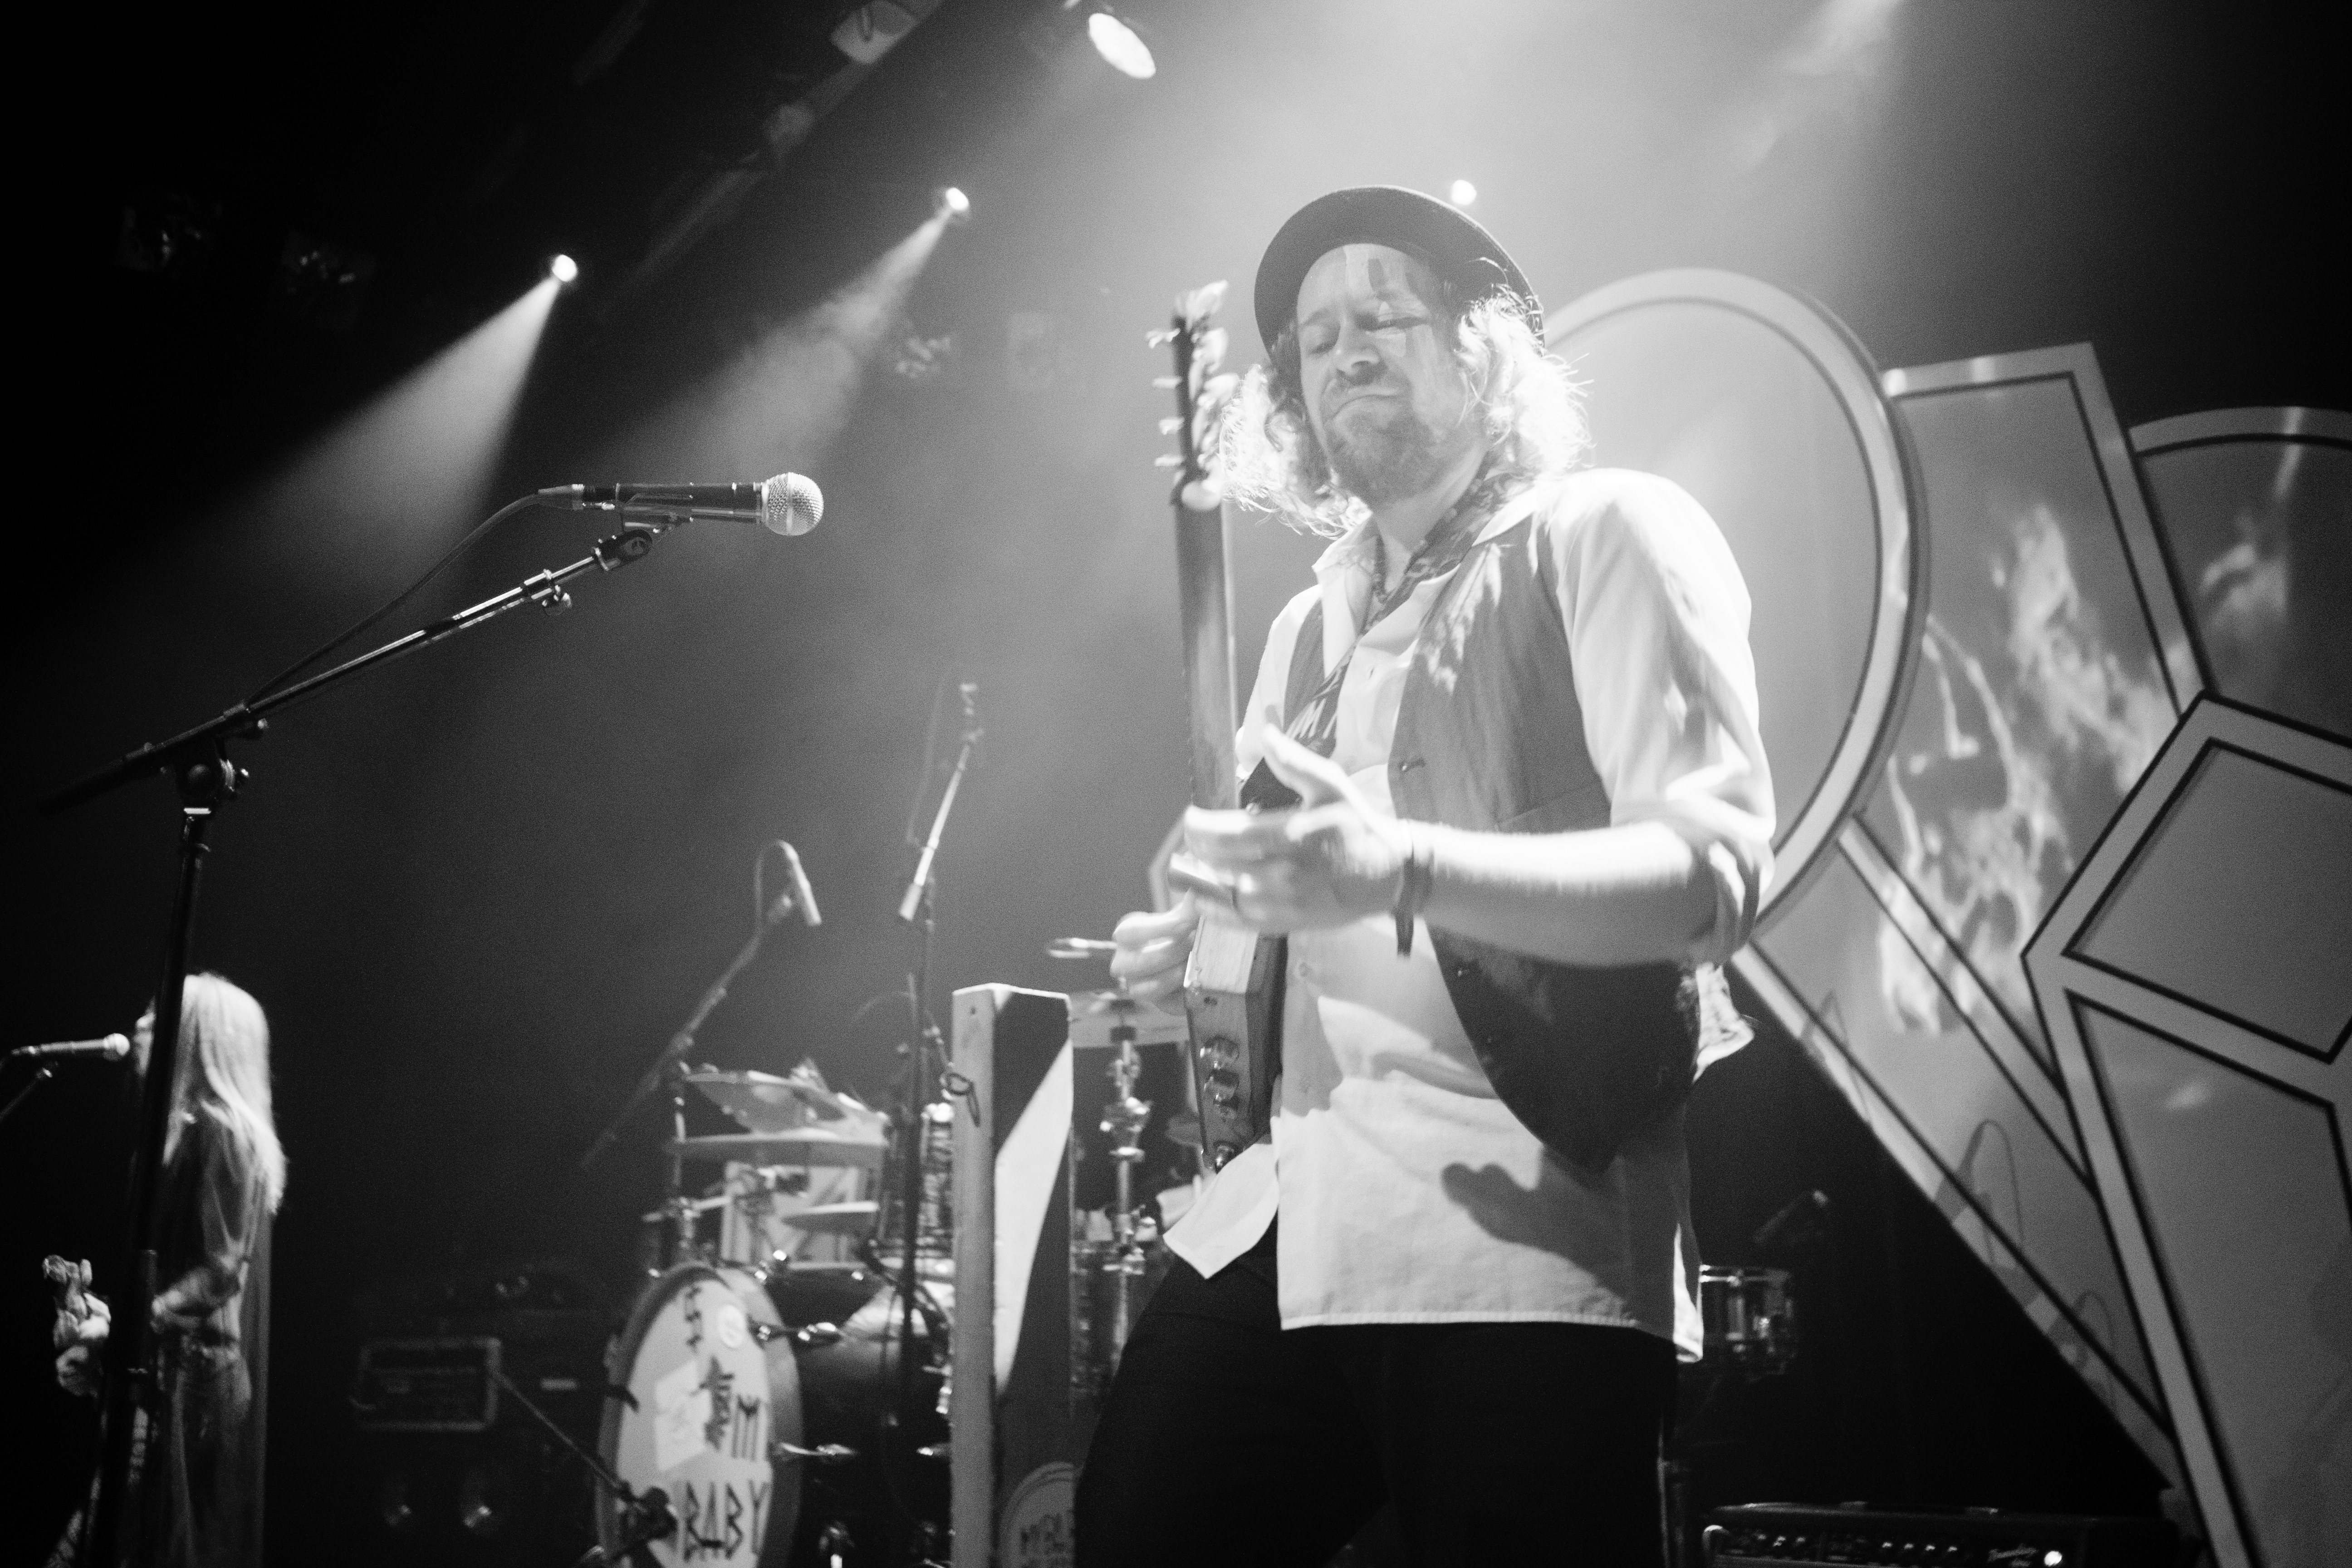
rock, music, black and white, white, guitar, van, concert, band, live, hall, canon, musician, black, monochrome, baby, bw, holland, den, nederland, haag, zuid, eosm, paard, troje, gig, blues, paysbas, stage, my, naetherlands, performance, bassist, singing, guitarist, drums, drummer, entertainment, performing arts, singer songwriter, rock concert, monochrome photography, musical ensemble